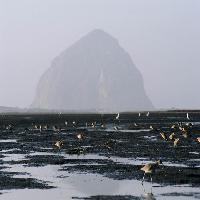
Weather: cloudy or overcast